Gregory Smith (actor)

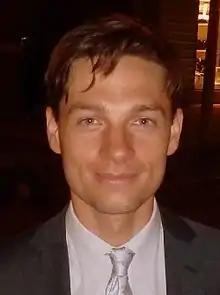
Smith at the 2012 Toronto International Film Festival

Gregory Edward Smith (born July 6, 1983) is a Canadian and American actor and director. Smith has appeared in several Hollywood films, and is known for his roles as Alan Abernathy in "Small Soldiers", Ephram Brown on The WB television series "Everwood", and Dov Epstein on the Global police drama series "Rookie Blue".